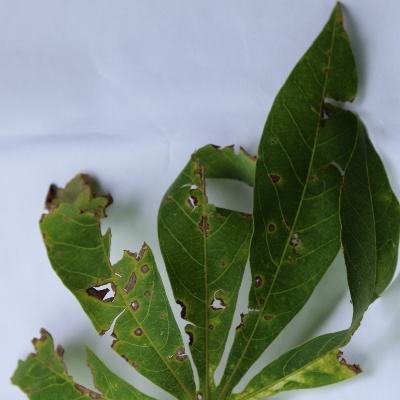
Crop: Cassava
Condition: brown spot